East Room

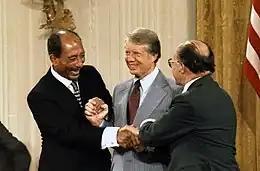
Sadat, Carter, and Begin famously shake hands at the same time in the East Room after signing the Camp David Peace Accords. in 1978.

Jacqueline Kennedy made extensive renovations to the White House in 1961 and 1962. Her renovation was overseen by American antiques autodidact Henry Francis du Pont and French interior designer Stéphane Boudin and his company, Maison Jansen. Although many rooms were extensively altered by du Pont and Boudin, the Kennedy restoration made few changes to the East Room.